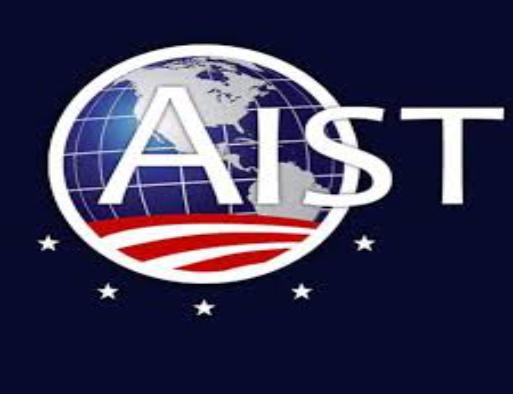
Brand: AIST
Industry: Others